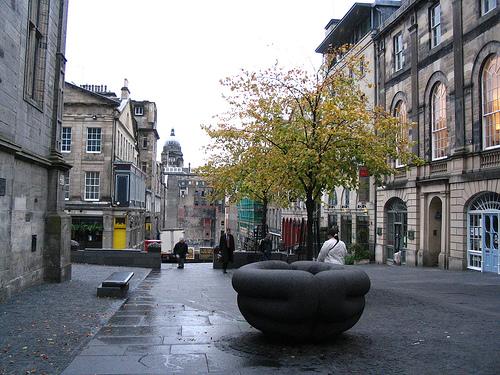
Weather: rain or strom